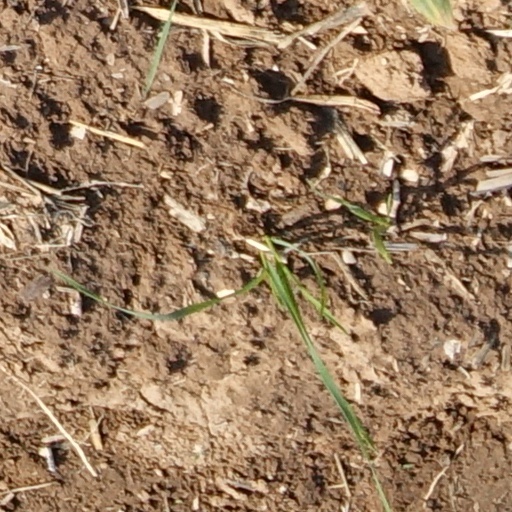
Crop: wheat